Unfinished creative work

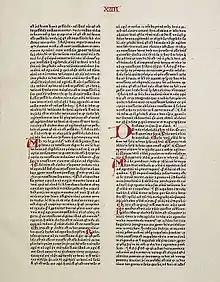
St. Thomas Aquinas stopped work on his "Summa Theologiae" in 1273 after a mystical experience.

Novels can remain unfinished because the author continually rewrites the story. When enough material exists, someone else can compile and combine the work, creating a finished story from several different drafts. Mark Twain's "The Mysterious Stranger" was written in three different versions over a period of 20 years, none of which were completed. Twain biographer and literary executor Albert Paine combined the stories and published his version six years after Twain's death. Similarly, J. R. R. Tolkien continuously rewrote "The Silmarillion" throughout his lifetime; a definitive version was still uncompiled at the time of his death, with some sections very fragmented. His son, Christopher Tolkien, invited fantasy fiction writer Guy Gavriel Kay to reconstruct some parts of the book, and they eventually published a final version in 1977. In 1980, Christopher Tolkien published another posthumous collection of his father's unfinished work, appropriately entitled "Unfinished Tales". Between 1982 and 1996, he published twelve volumes of "The History of Middle-earth", a substantial portion of which is unfinished and incomplete drafts. In 2007, Christopher Tolkien published another novel from his father entitled "The Children of Húrin". Like "The Silmarillion", Christopher assembled the novel from various incomplete drafts.